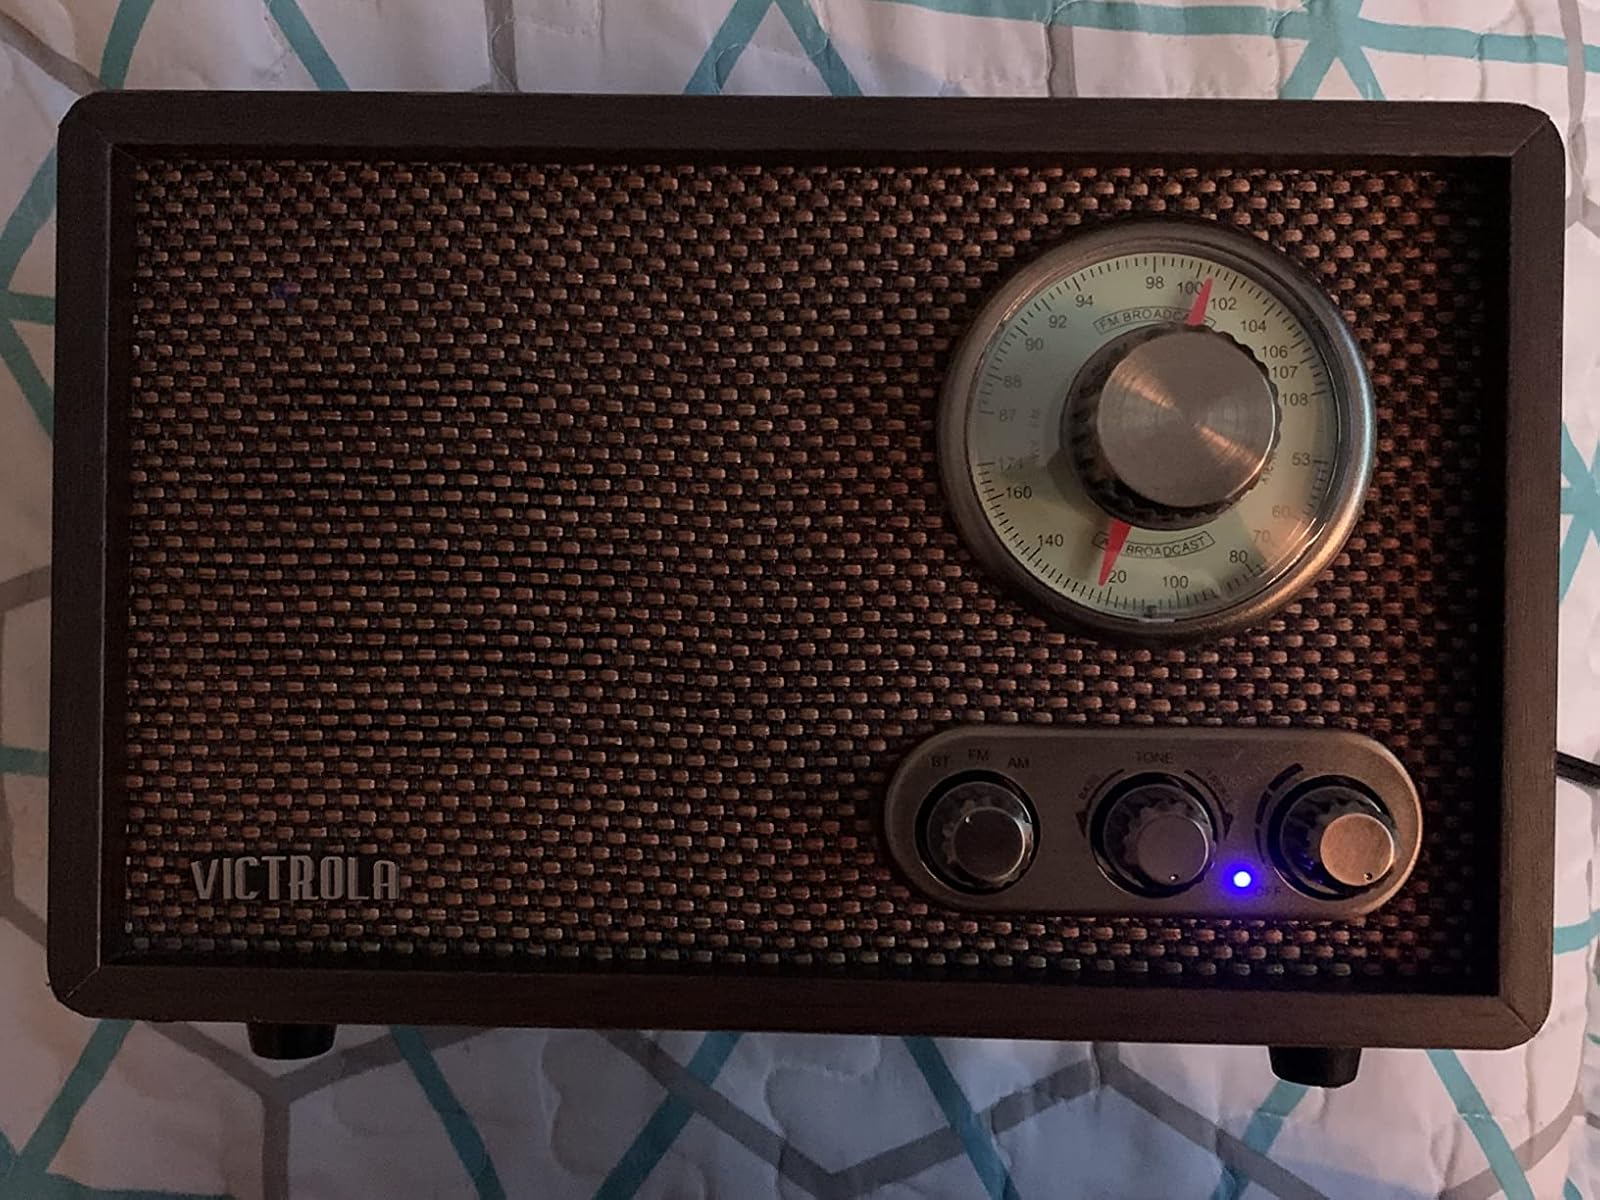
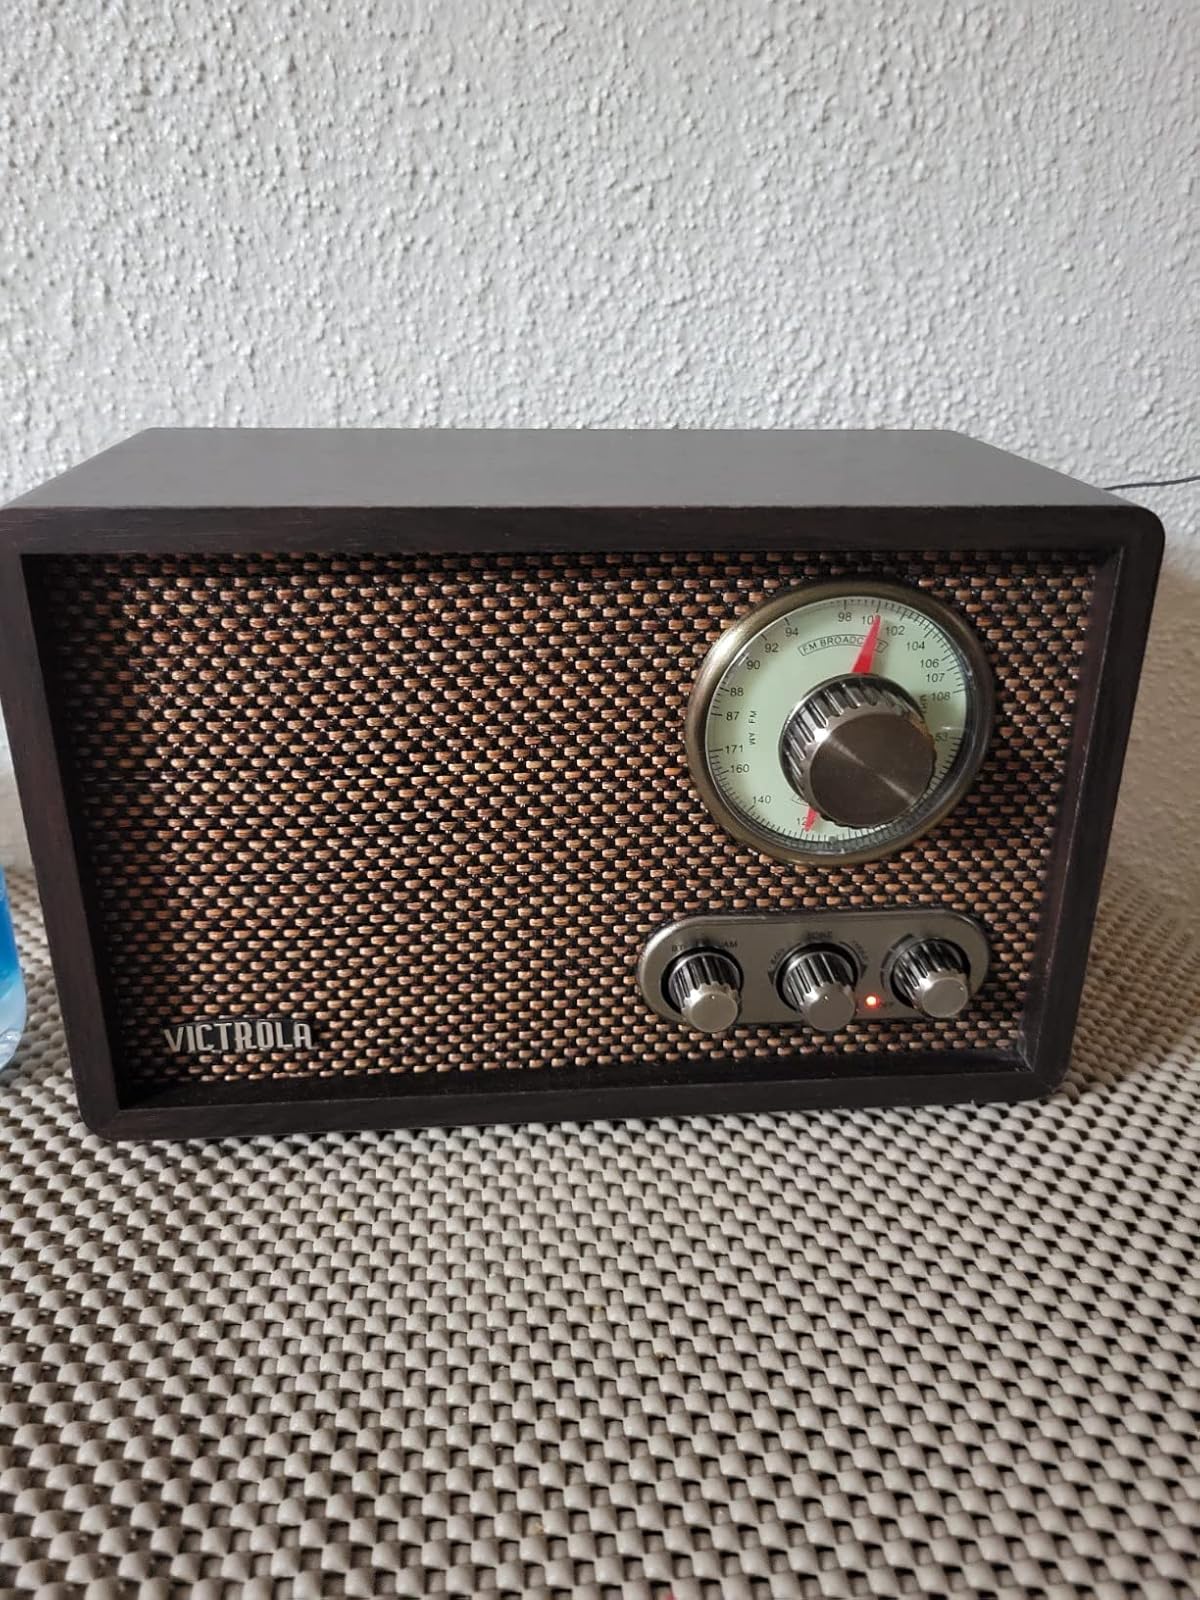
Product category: radio
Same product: yes